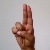
The image shows a hand gesture representing the letter 'U' in Indian Sign Language.